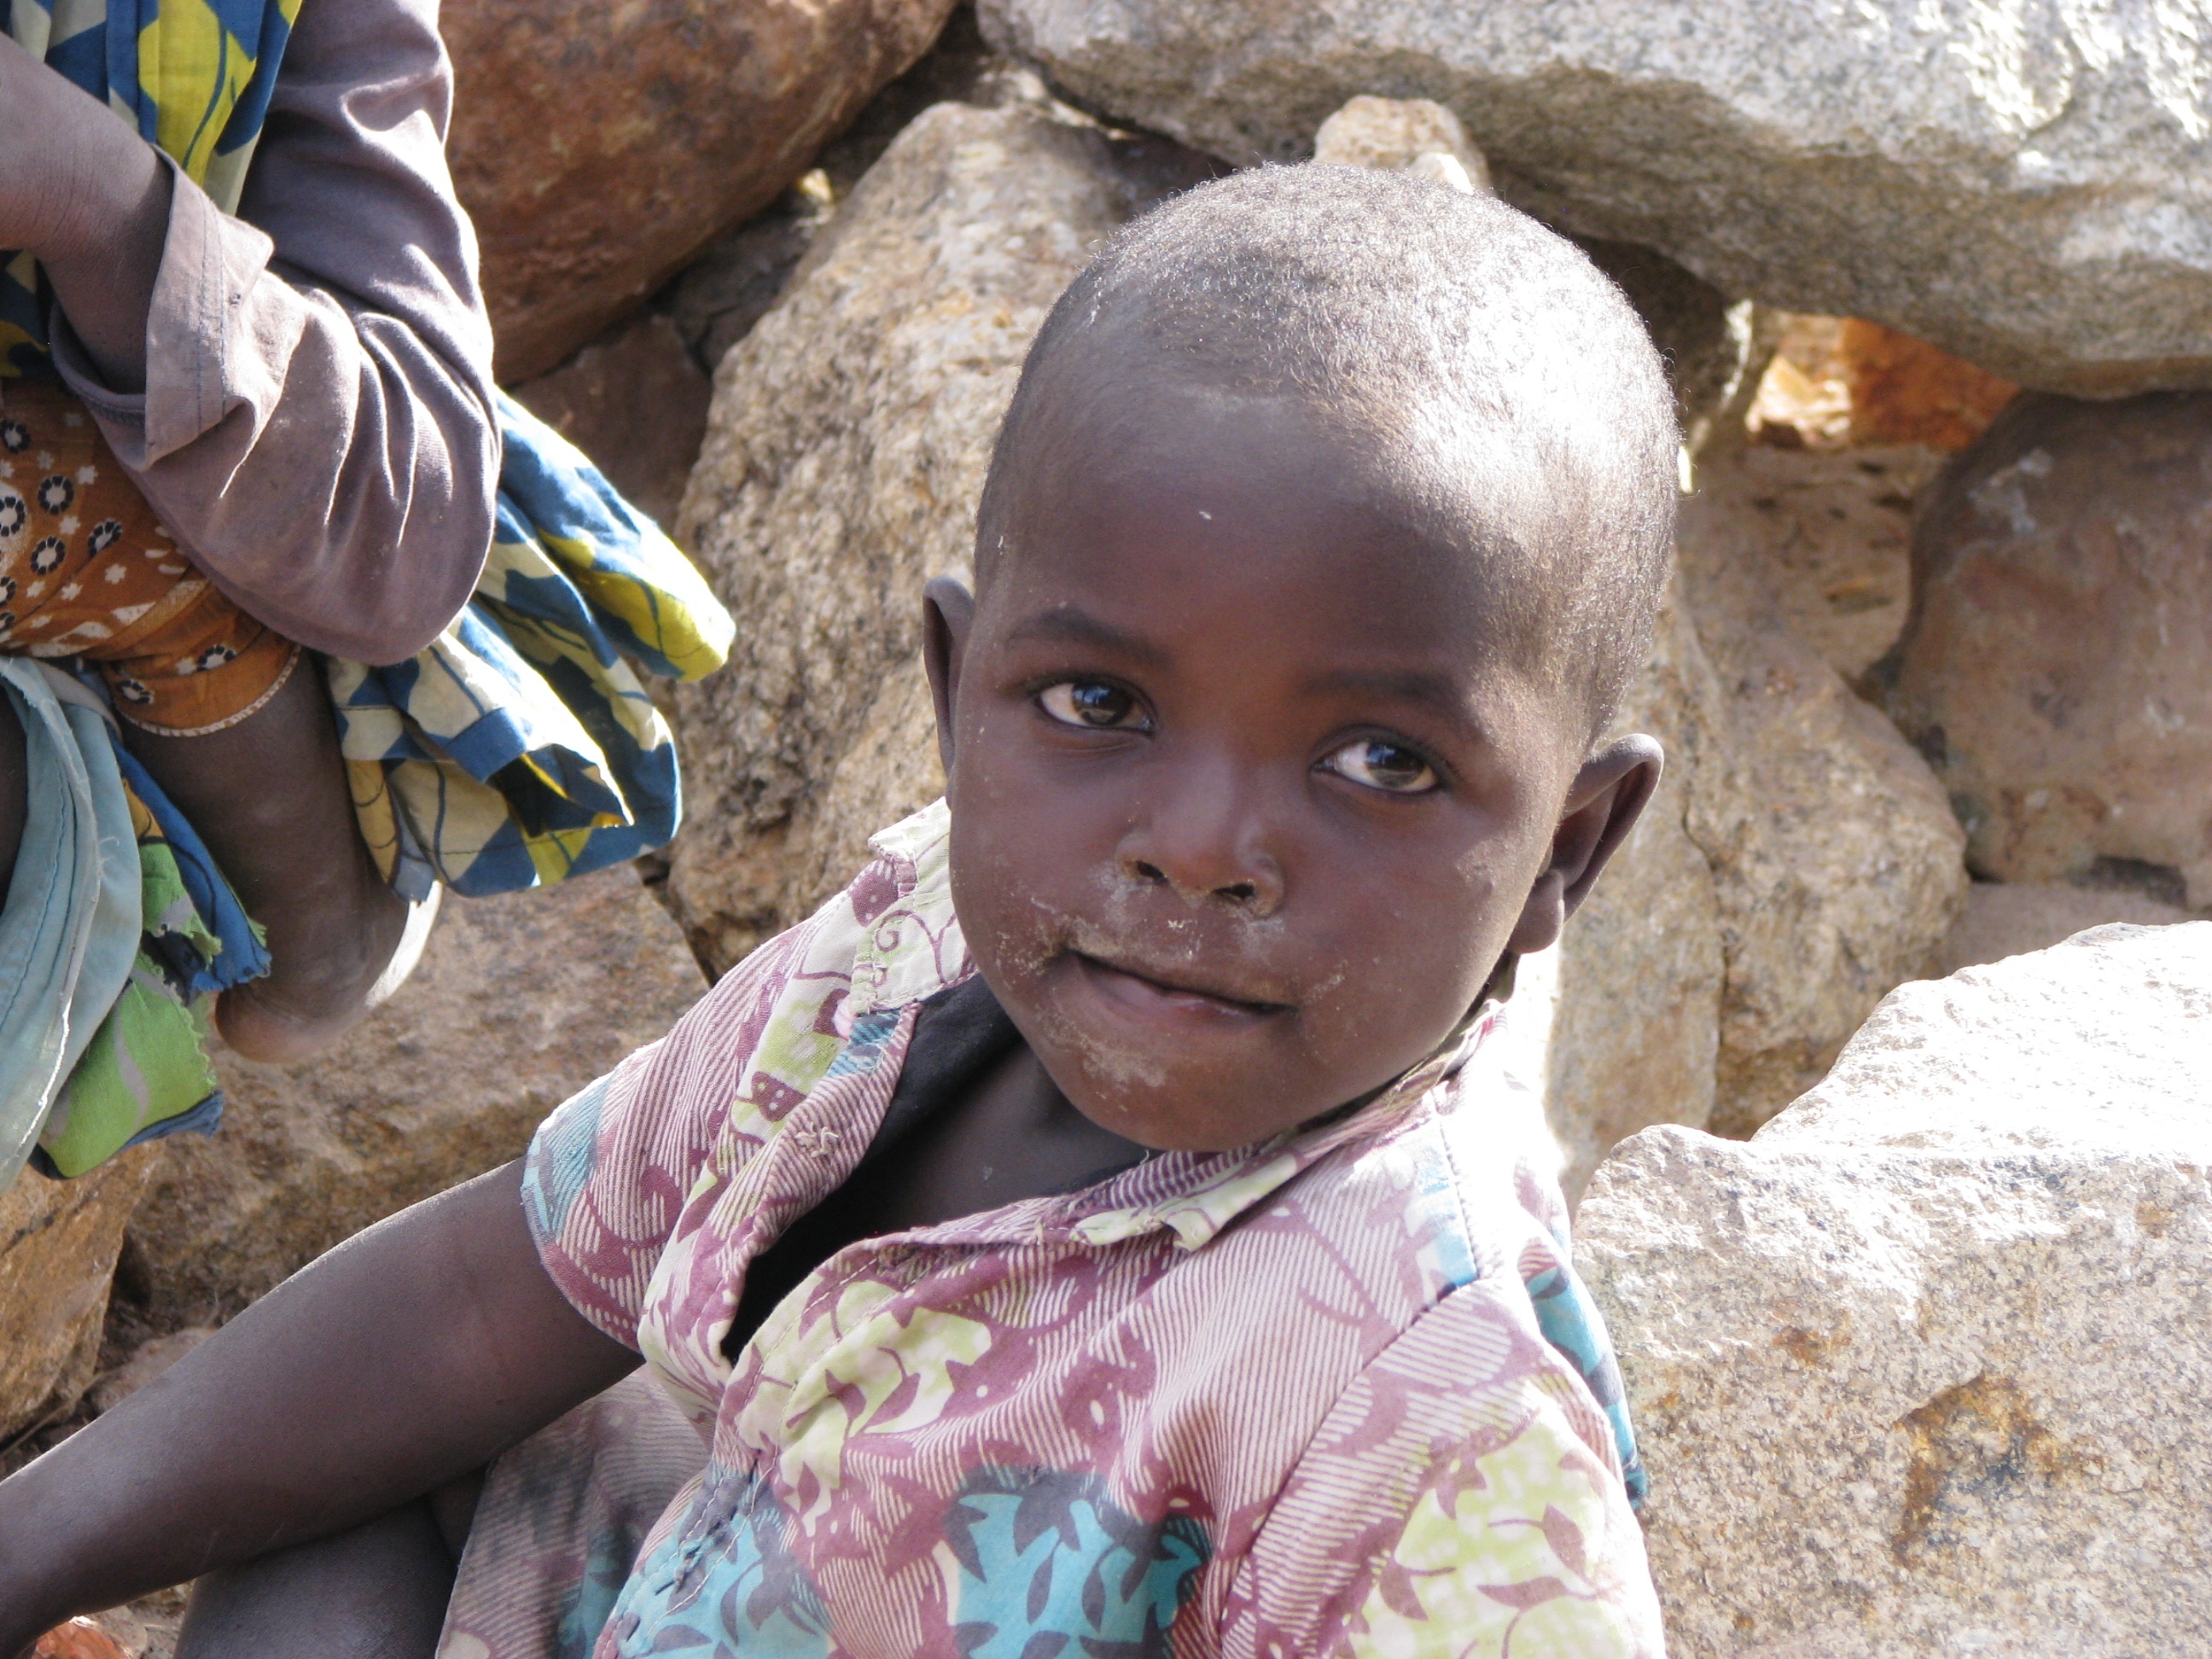
people, adventure, child, temple